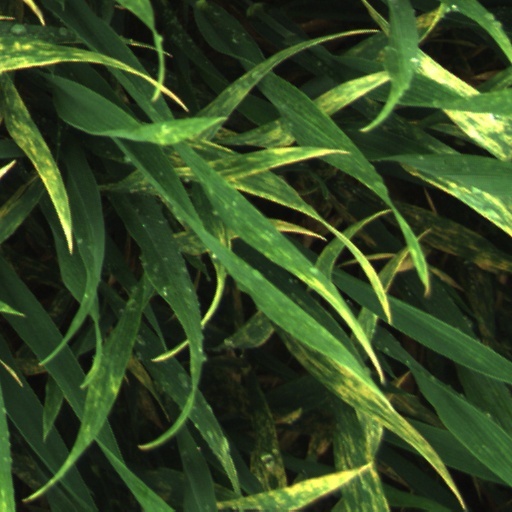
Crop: wheat